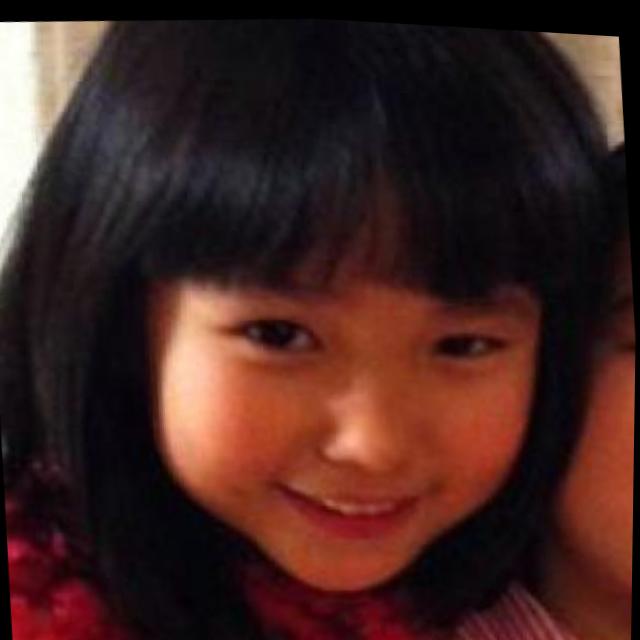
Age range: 0-12